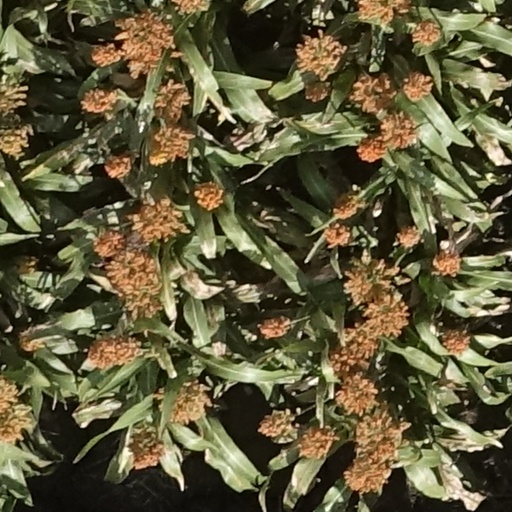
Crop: sorghum